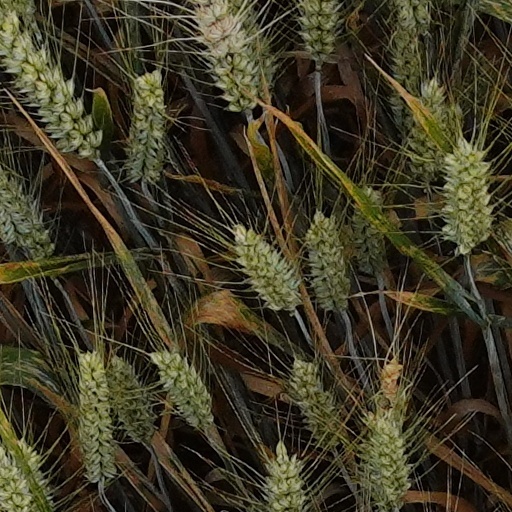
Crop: wheat